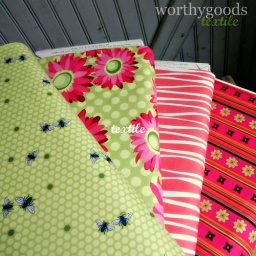
textile hive daisy pink reeds flower stripe bundle by Michael Miller Fabrics, worthygoods textile at Etsy.com 2